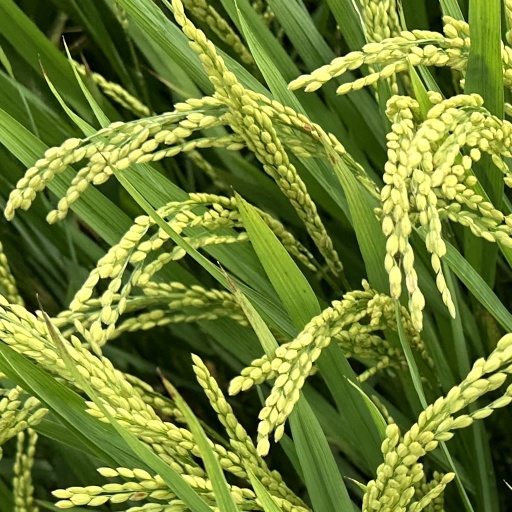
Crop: rice